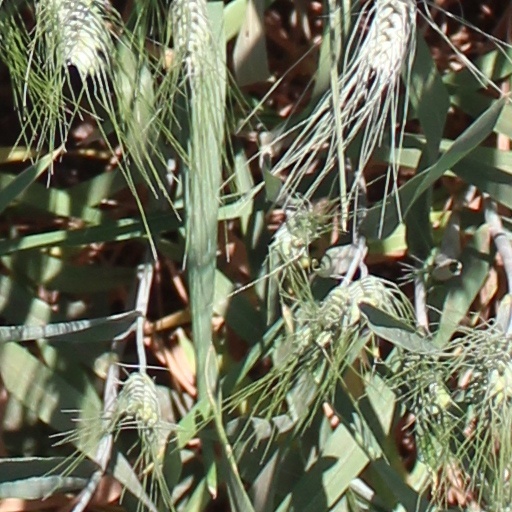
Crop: wheat